Hylestad stave church

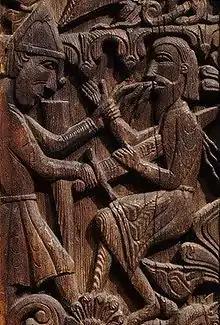
The slaying of Regin.

Sigurð, both warned by the birds of Regin's plot to betray him and encouraged by their assertions that great wealth, knowledge, and power would be his if he killed Regin preemptively and took possession of Fáfnir's treasure, kills Regin. Sigurð, convinced by their counsel, states "It will not be my ill fate that Regin shall be my death. Rather, both brothers should go the same way." Sigurð decapitates Regin using the sword Gram.